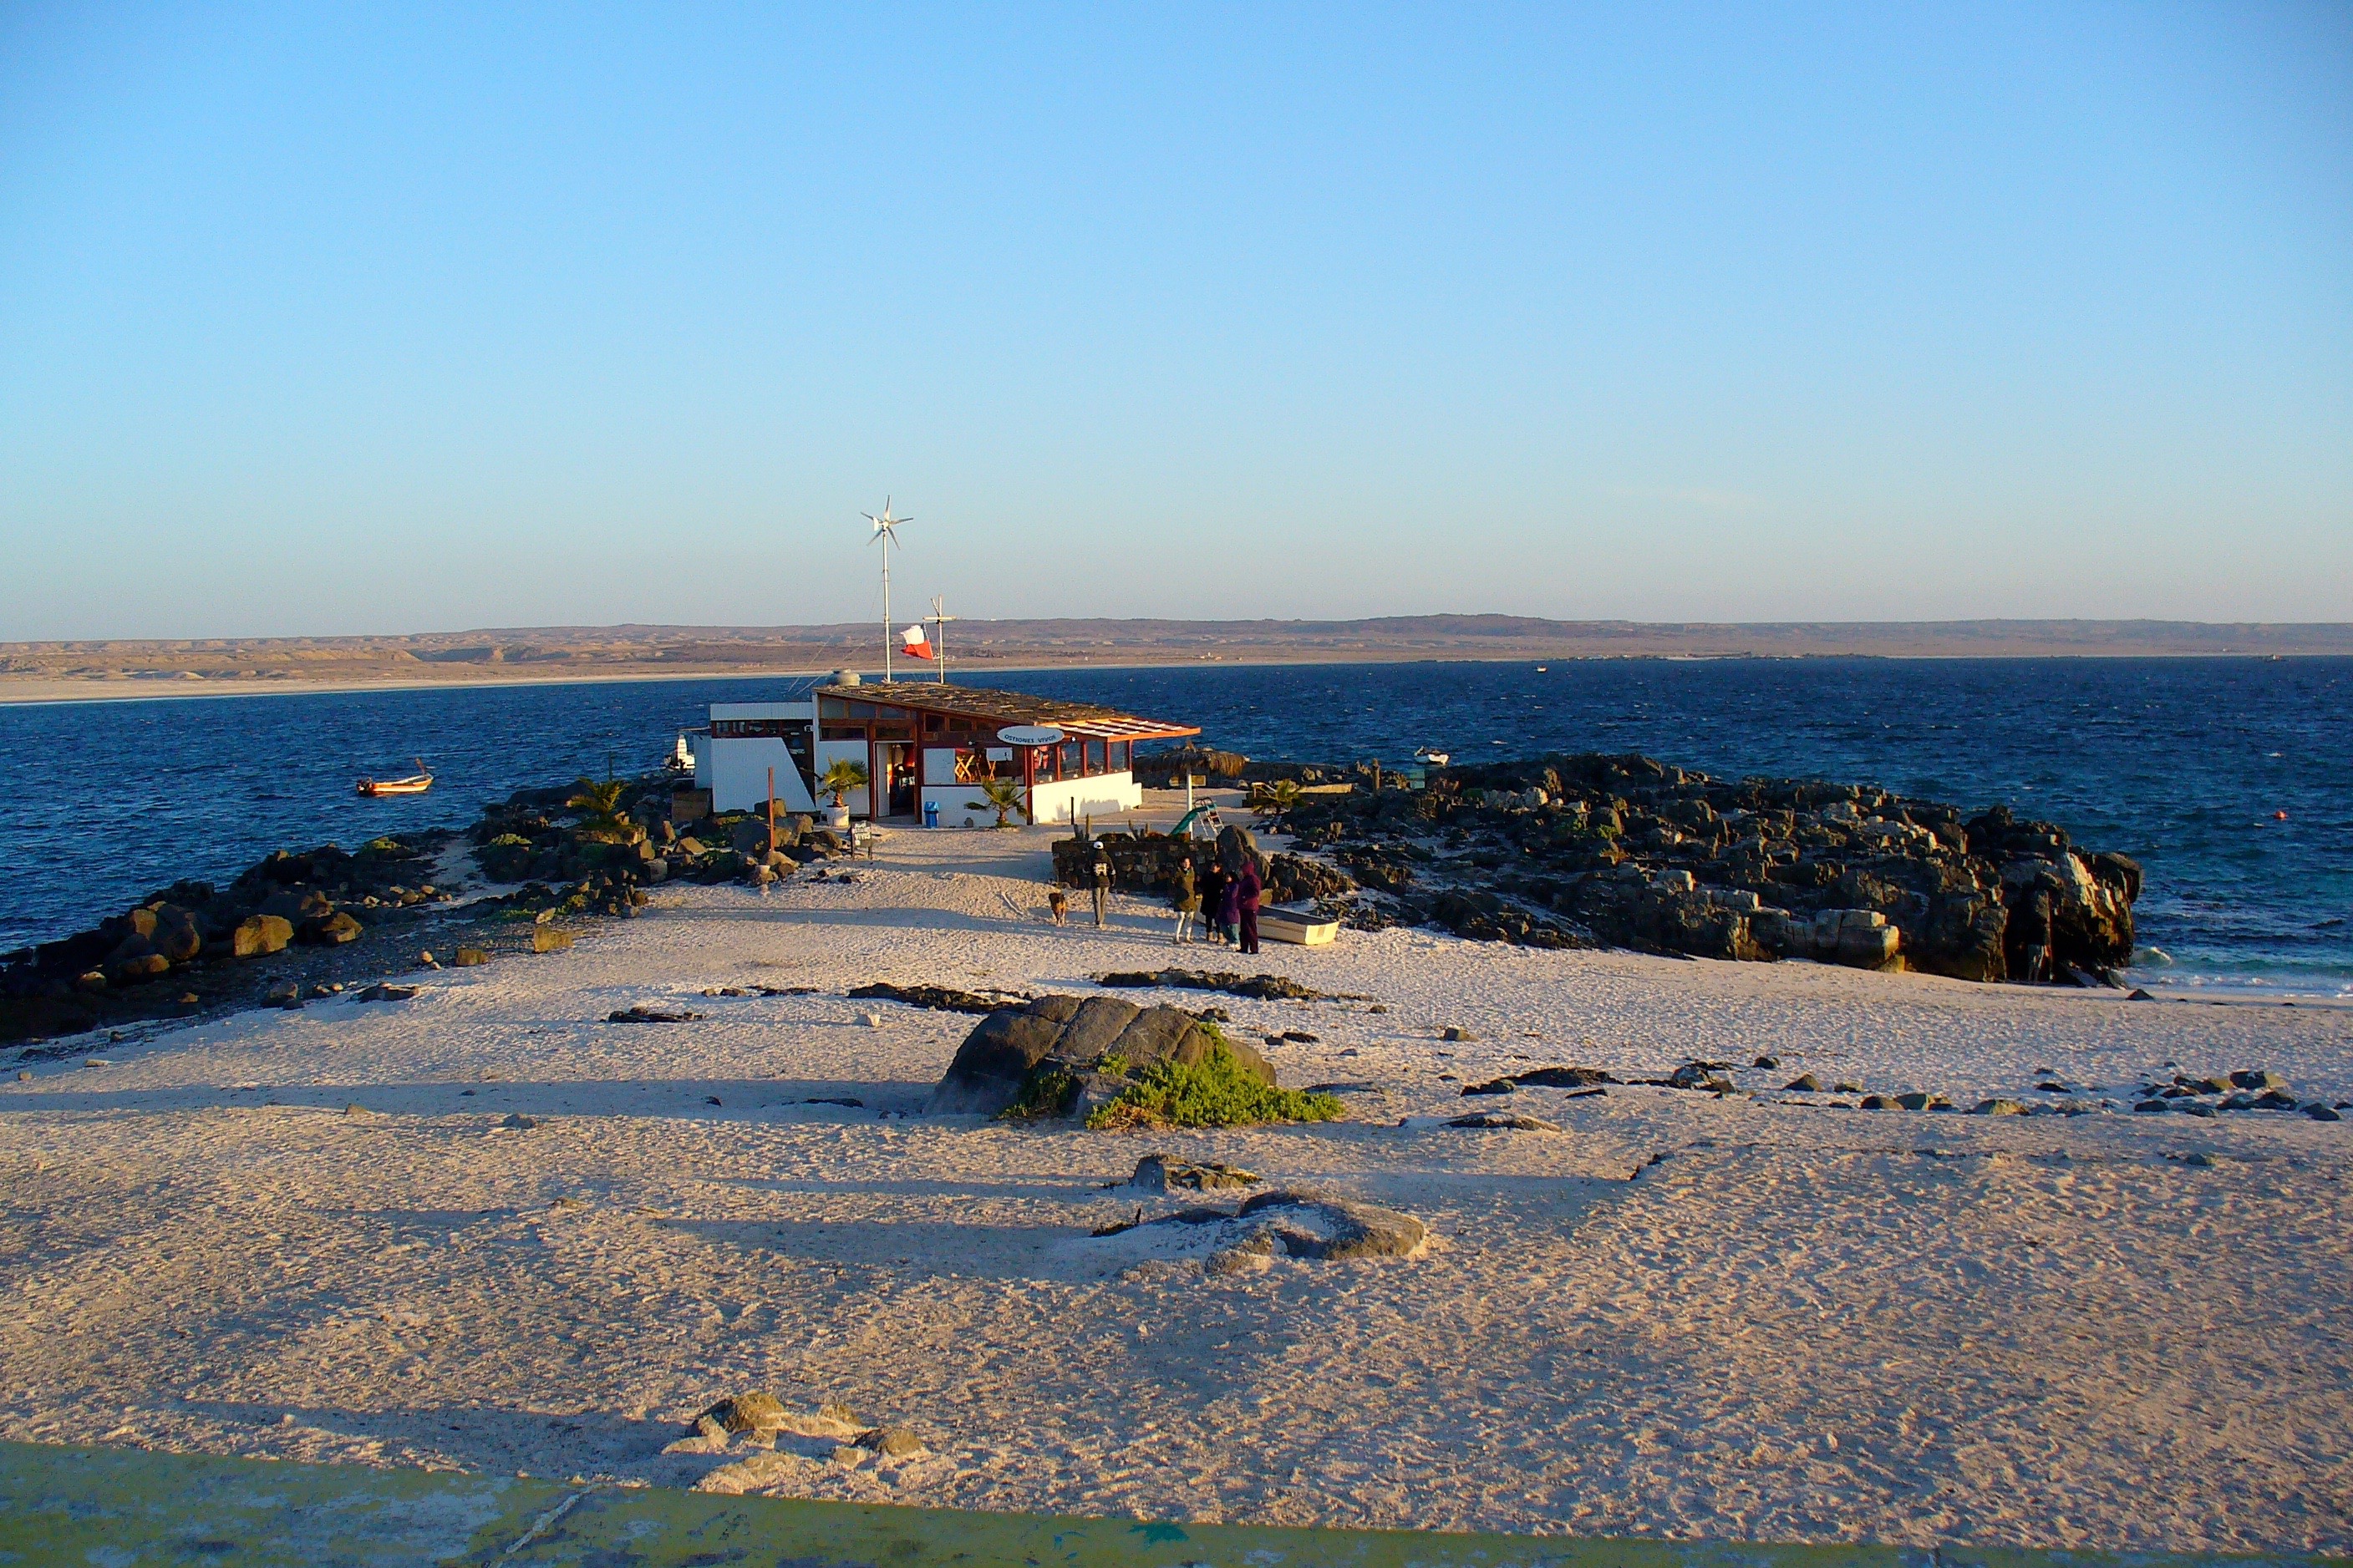
beach, sea, coast, ocean, horizon, shore, pier, vacation, cove, vehicle, tower, bay, island, harbor, chile, body of water, playa, breakwater, cape, islet, bah ainglesa